Raju Abraham

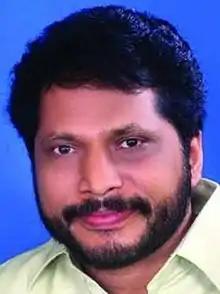

Raju Abraham (born 30 June 1961) is an Indian politician who represents the Ranni constituency in the Kerala Legislative Assembly.